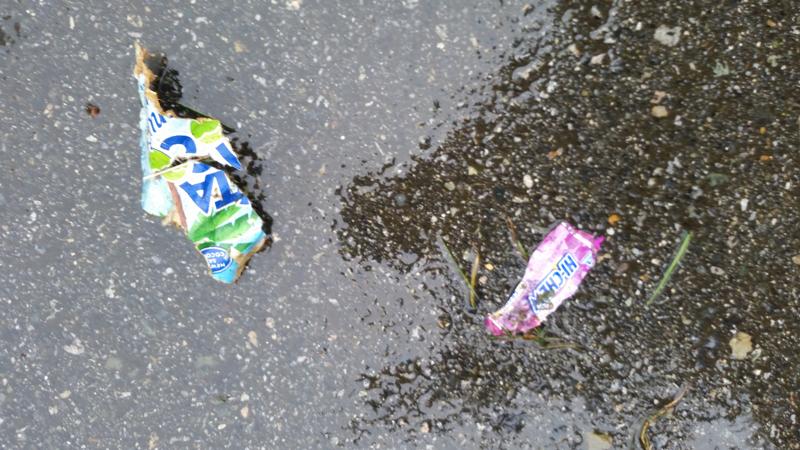
Waste category: trash